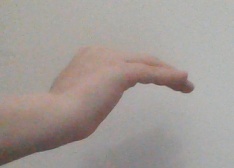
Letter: haa